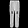
Label: Trouser